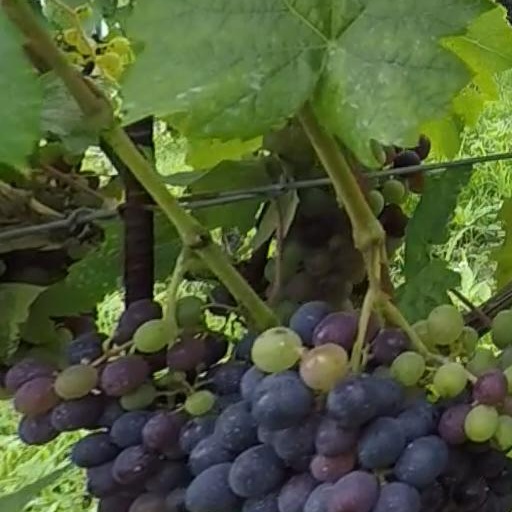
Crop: grape